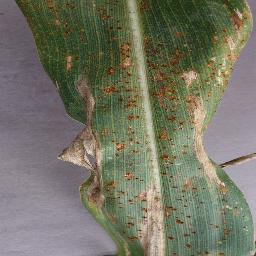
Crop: corn
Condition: (maize)_northern_blight